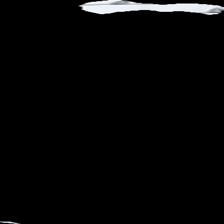
View: back
Type: Pajamas
Category: Children
Brand: H&M
Colors: White, Blue
Material: 100% cotton
Pattern: Striped
Cut: Regular
Size: 74
Season: All
Holes: Major
Damage: hål
Damage location: bottom right
Damage 2: hål
Damage 2 location: top center
Price range: <50
Recommended usage: Export
Description: vit pyjamas med ränder och båtar på, flera små hål över hela